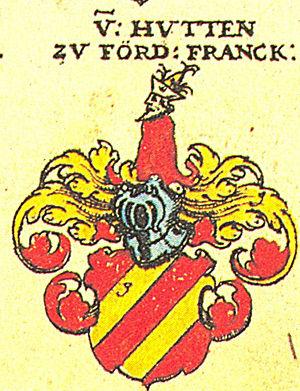
Christoph Franz von Hutten est le prince-évêque de Würzburg de 1724 à 1729.